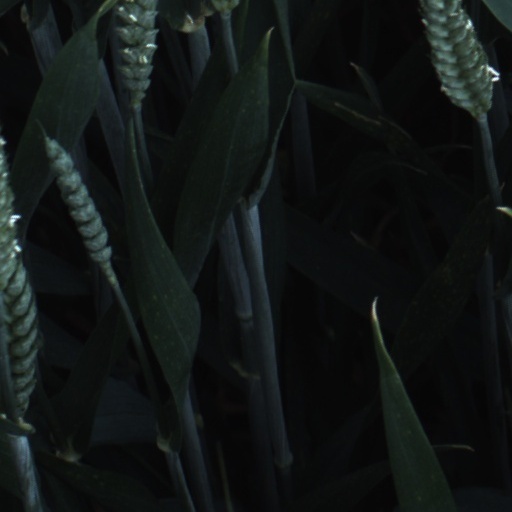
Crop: wheat